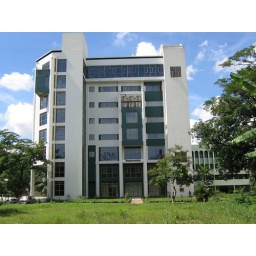
whoopsidaisies.....the cloud hanging over the rebelious building of ISI...i often thought this is to be the perception of Roward type architect